Harley Granville-Barker

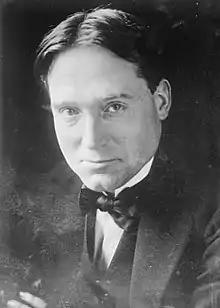
Harley Granville-Barker circa 1915

The year before he met his first wife, Granville-Barker wrote "The Voysey Inheritance" which is considered to be a masterpiece of the Edwardian stage. His other plays, however, did not sit well with the Edwardian audience. They found his plays to be incomprehensible.